Ephrussi family

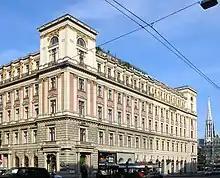
Palais Ephrussi on Vienna's Ringstraße (Universitätsring), opposite the Votivkirche, 2006

The family name is considered to be a variation of Ephrati, as a reference to "Ephraim" in 1 Samuel , a Hebrew family name attested in the 14th century in the Iberian Peninsula (modern Spain and Portugal) as Efrati and later in central Europe and Russia as Ephrati or Ephrussi.